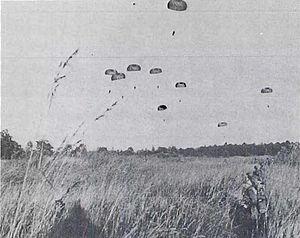
La bataille de Kolwezi est une opération aéroportée baptisée « Opération Bonite », menée par une unité de la Légion étrangère française, le 2ᵉ régiment étranger de parachutistes, ainsi que par des troupes belges et zaïroises.